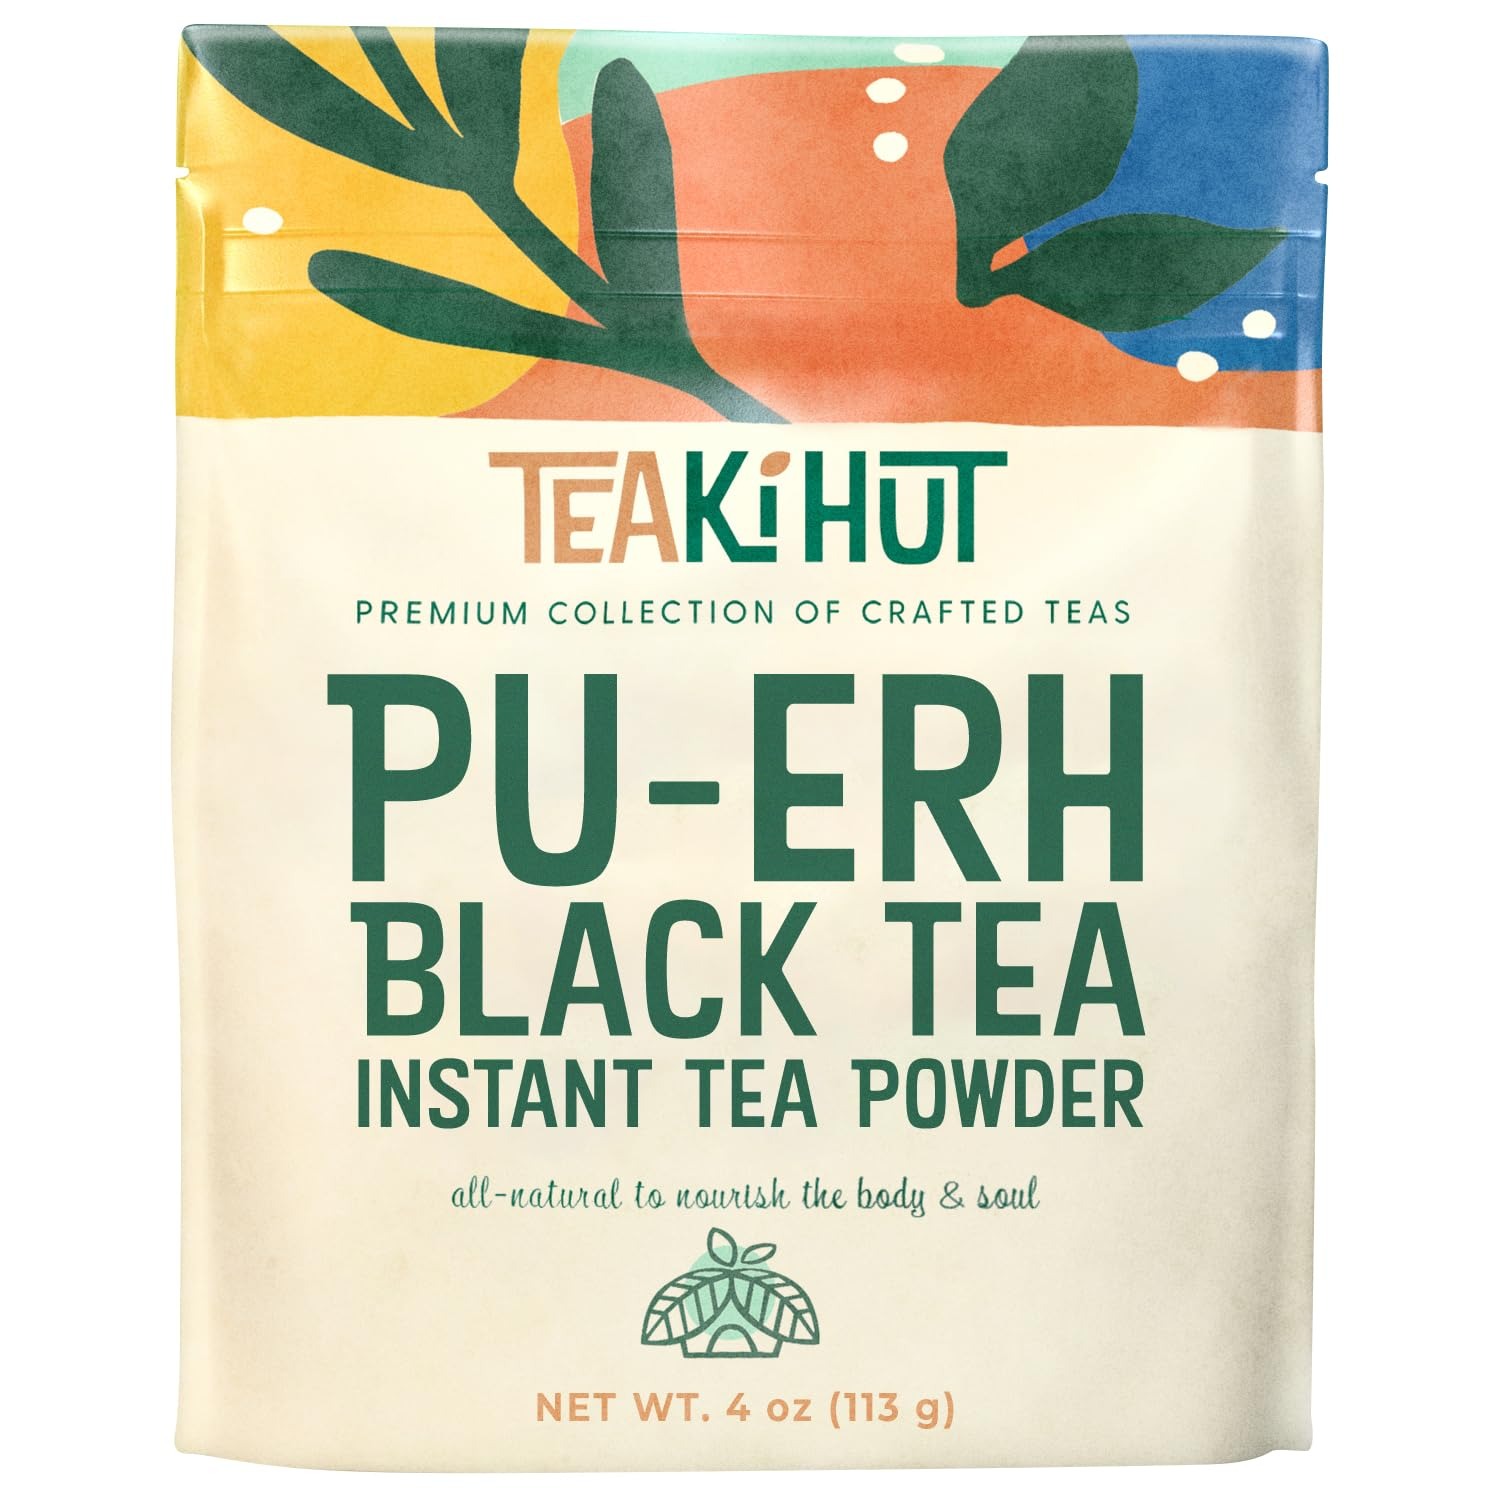
Item Name: Instant Pu-erh Black Tea Powder 4 oz, Low-Carb, Low-Calorie Black Tea for Hot & Cold Beverages, Refreshing Instant Powder for Lattes, Smoothies, Cocktails & Baked Goods
Bullet Point 1: Dynamic Flavor Fusion: Immerse yourself in the rich and smooth taste of Pu-erh black tea powder, delivering a delightful and satisfying tea-drinking experience. Elevate your culinary adventures by incorporating its distinct and exotic flavor into desserts, cocktails, and personal recipes.
Bullet Point 2: Brimming with Benefits: Our Pu-erh Black Tea Powder, naturally aged and fermented, carries numerous health benefits. The finely ground black tea leaves are rich in nutritional content, supporting cognitive and physical performance.
Bullet Point 3: For People on the Go: Experience the convenience of our Pu-erh Tea Powder, which is perfect for those with busy lifestyles. Its creamy and smooth consistency makes it an ideal morning or midday drink—no brewing or steeping required. Mix with hot or cold beverages for a delicious and soothing drink anytime.
Bullet Point 4: Pure Nutrition: Our Pu-erh Tea Powder undergoes a meticulous process, including drying, rolling, and a 2-part fermentation. The result is a black powder tea with earthy, fruity, or musty flavors, providing pure and authentic nutrition.
Bullet Point 5: Tea Like No Other: Broaden your tea selection with our premium Pu-erh Tea. Like fine wine, this dark tea improves and enhances its taste with age. Pair it with food, such as roast meat and oily dishes, for a distinctive and unparalleled tea experience.
Product Description: <p>Introducing our Instant Pu-erh Tea Powder, a convenient and delightful way to experience the rich flavors and numerous health benefits of this renowned tea. Carefully crafted from fermented pu- erh tea leaves, our premium powder offers effortless and instant solution to enjoy this ancient brew at any time of the day.</p><p>Beyond its exceptional flavor, our powdered black tea is packed with potential health benefits. Known for centuries as a digestive aid, pu-erh tea promotes normal digestion and supports gut health. The natural caffeine content provides a gentle energy boost, enhancing mental alertness and focus without the jitters associated with other caffeinated beverages.</p><p>Experience the soothing properties of pu - erh tea, as our Instant Puerh Tea Powder promotes relaxation, reduces tension, and contributes to overall well-being. Take a moment to unwind, sip this warm black tea extract, and let its calming effects envelop your senses.</p><p>Enjoy the convenience and versatility of our black tea instant powder. Whether you prefer it hot or cold, as a standalone beverage or as an ingredient in culinary creations, our powder effortlessly adapts to your preferences. Experiment with adding it to smoothies, baked goods, or even savory dishes to infuse them with the unique flavors of pu-erh tea.</p><p>Indulge in the finest quality with our Instant Tea Puerh Powder. Sourced from premium fermented tea leaves, our product ensures an authentic and satisfying tea-drinking experience. Each sip transports you to the enchanting tea gardens, where tradition and craftsmanship come together to create a truly remarkable tea.</p><p>Elevate your tea routine and revel in the benefits of our premium pu erh teas. Unlock the wonders of this ancient brew, conveniently packaged for your modern lifestyle. Experience the richness, savor the flavors, and embrace the well-being that our Instant Pu-erh Tea Powder brings to your cup.</p>
Value: 4.0
Unit: Ounce

Price: 14.45